Granville Carter

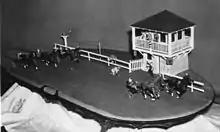
"UNDER THE WIRE". Woodcarving signed "Dany" aka: Granville Carter

Granville Wellington Carter NA, Fellow National Sculpture Society (November 18, 1920 – November 21, 1992) was an American sculptor.